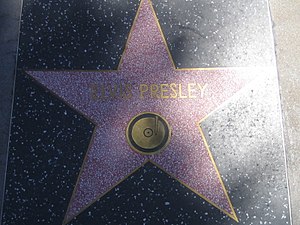
Elvis Presleys hæderspriser / Øvrige priser og honoreringer
Elvis' stjerne på Hollywood Walk of Fame
Elvis Presleys hæderspriser er en titel og et begreb, der skal dække over de mange priser og nomineringer som Elvis Presley modtog gennem sin 23 år lange karriere, samt efter hans død som 42-årig i august 1977. Især indenfor pladesalget er strømmen af Guld- og Platinplader fortsat gennem årene og bliver fortsat suppleret med jævne mellemrum.